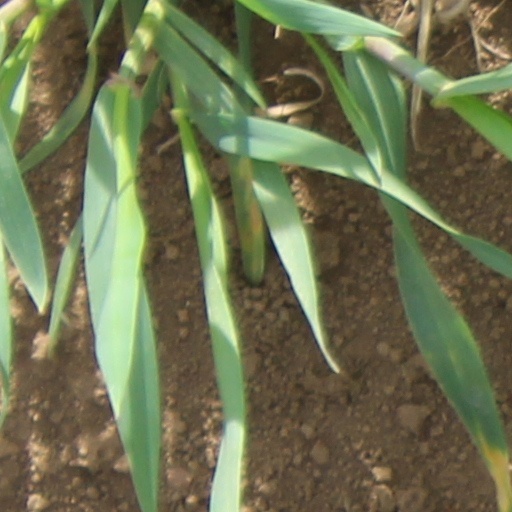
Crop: wheat